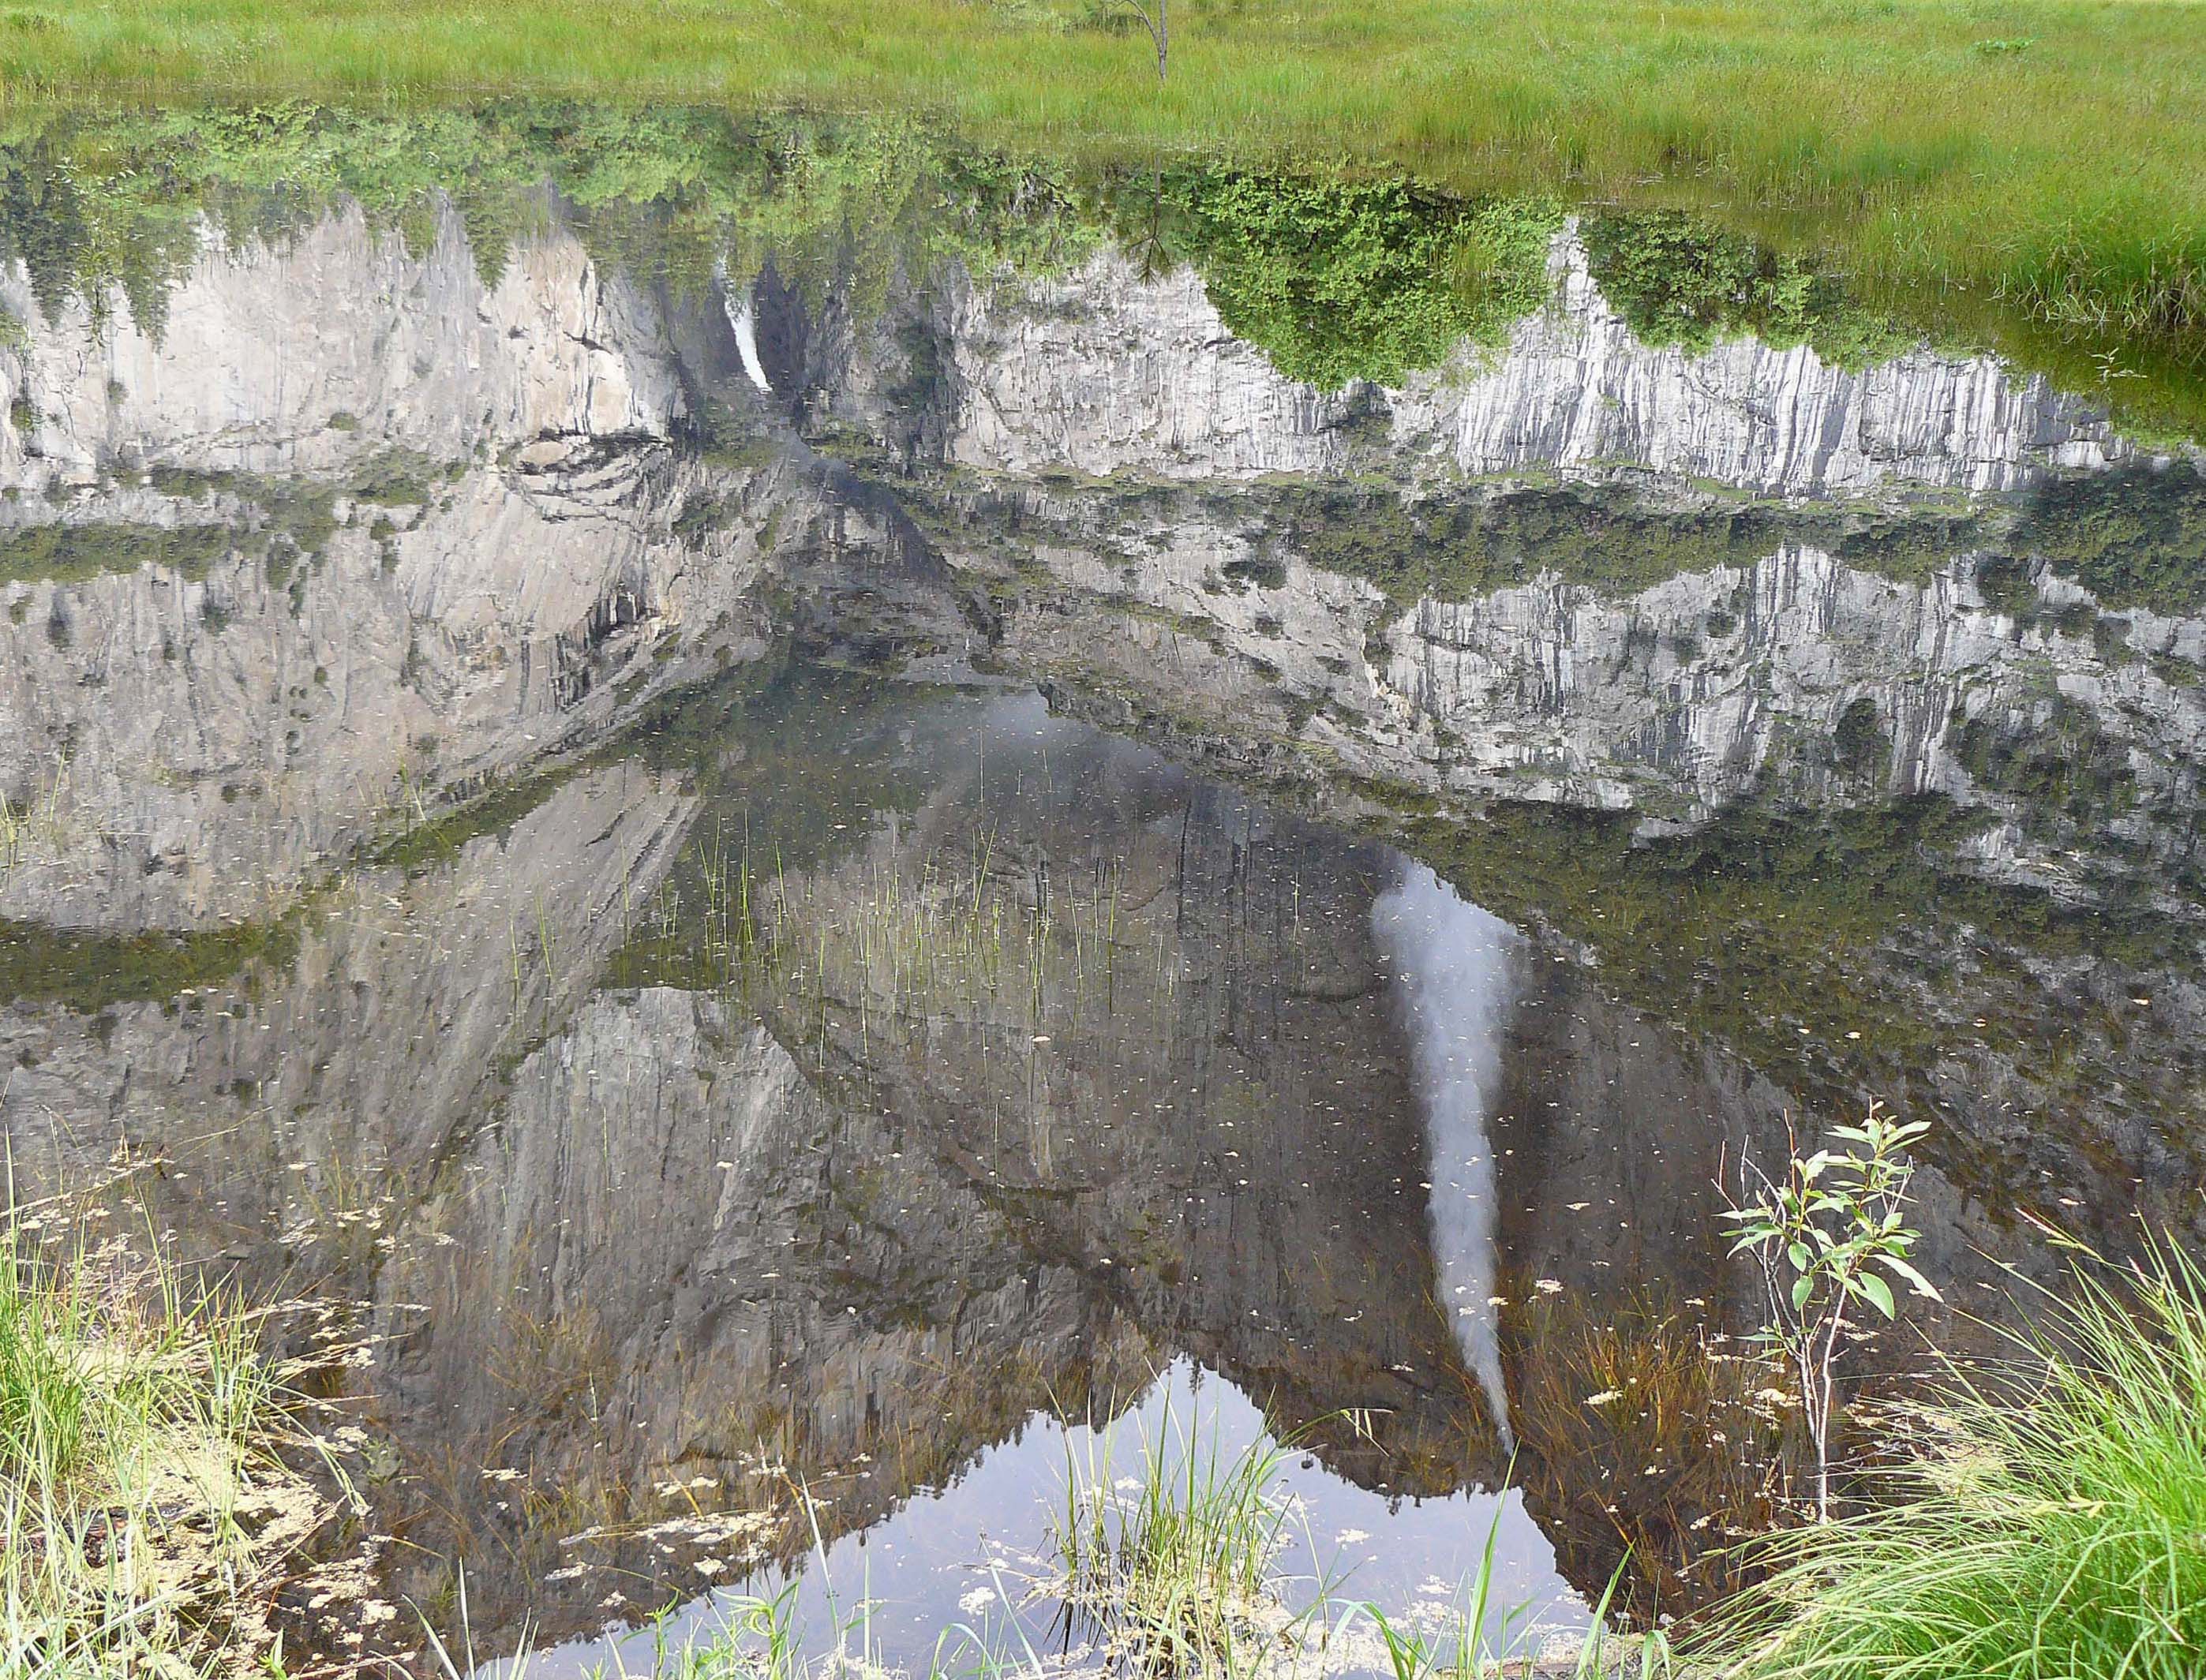
yosemite, formation, cliff, terrain, waterway, geology, badlands, yosemitenationalpark, water feature, watercourse, yosemitefalls, geological phenomenon